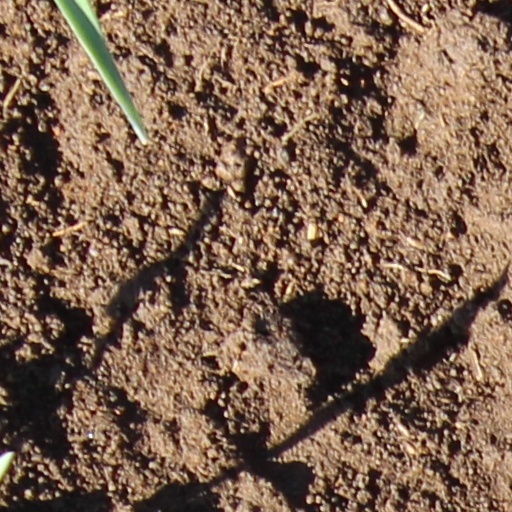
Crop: wheat